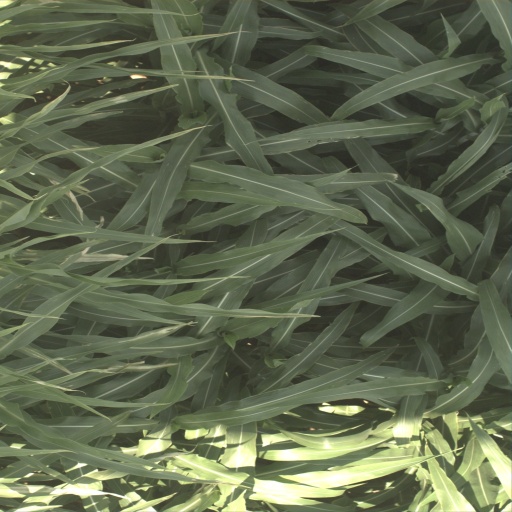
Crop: sorghum